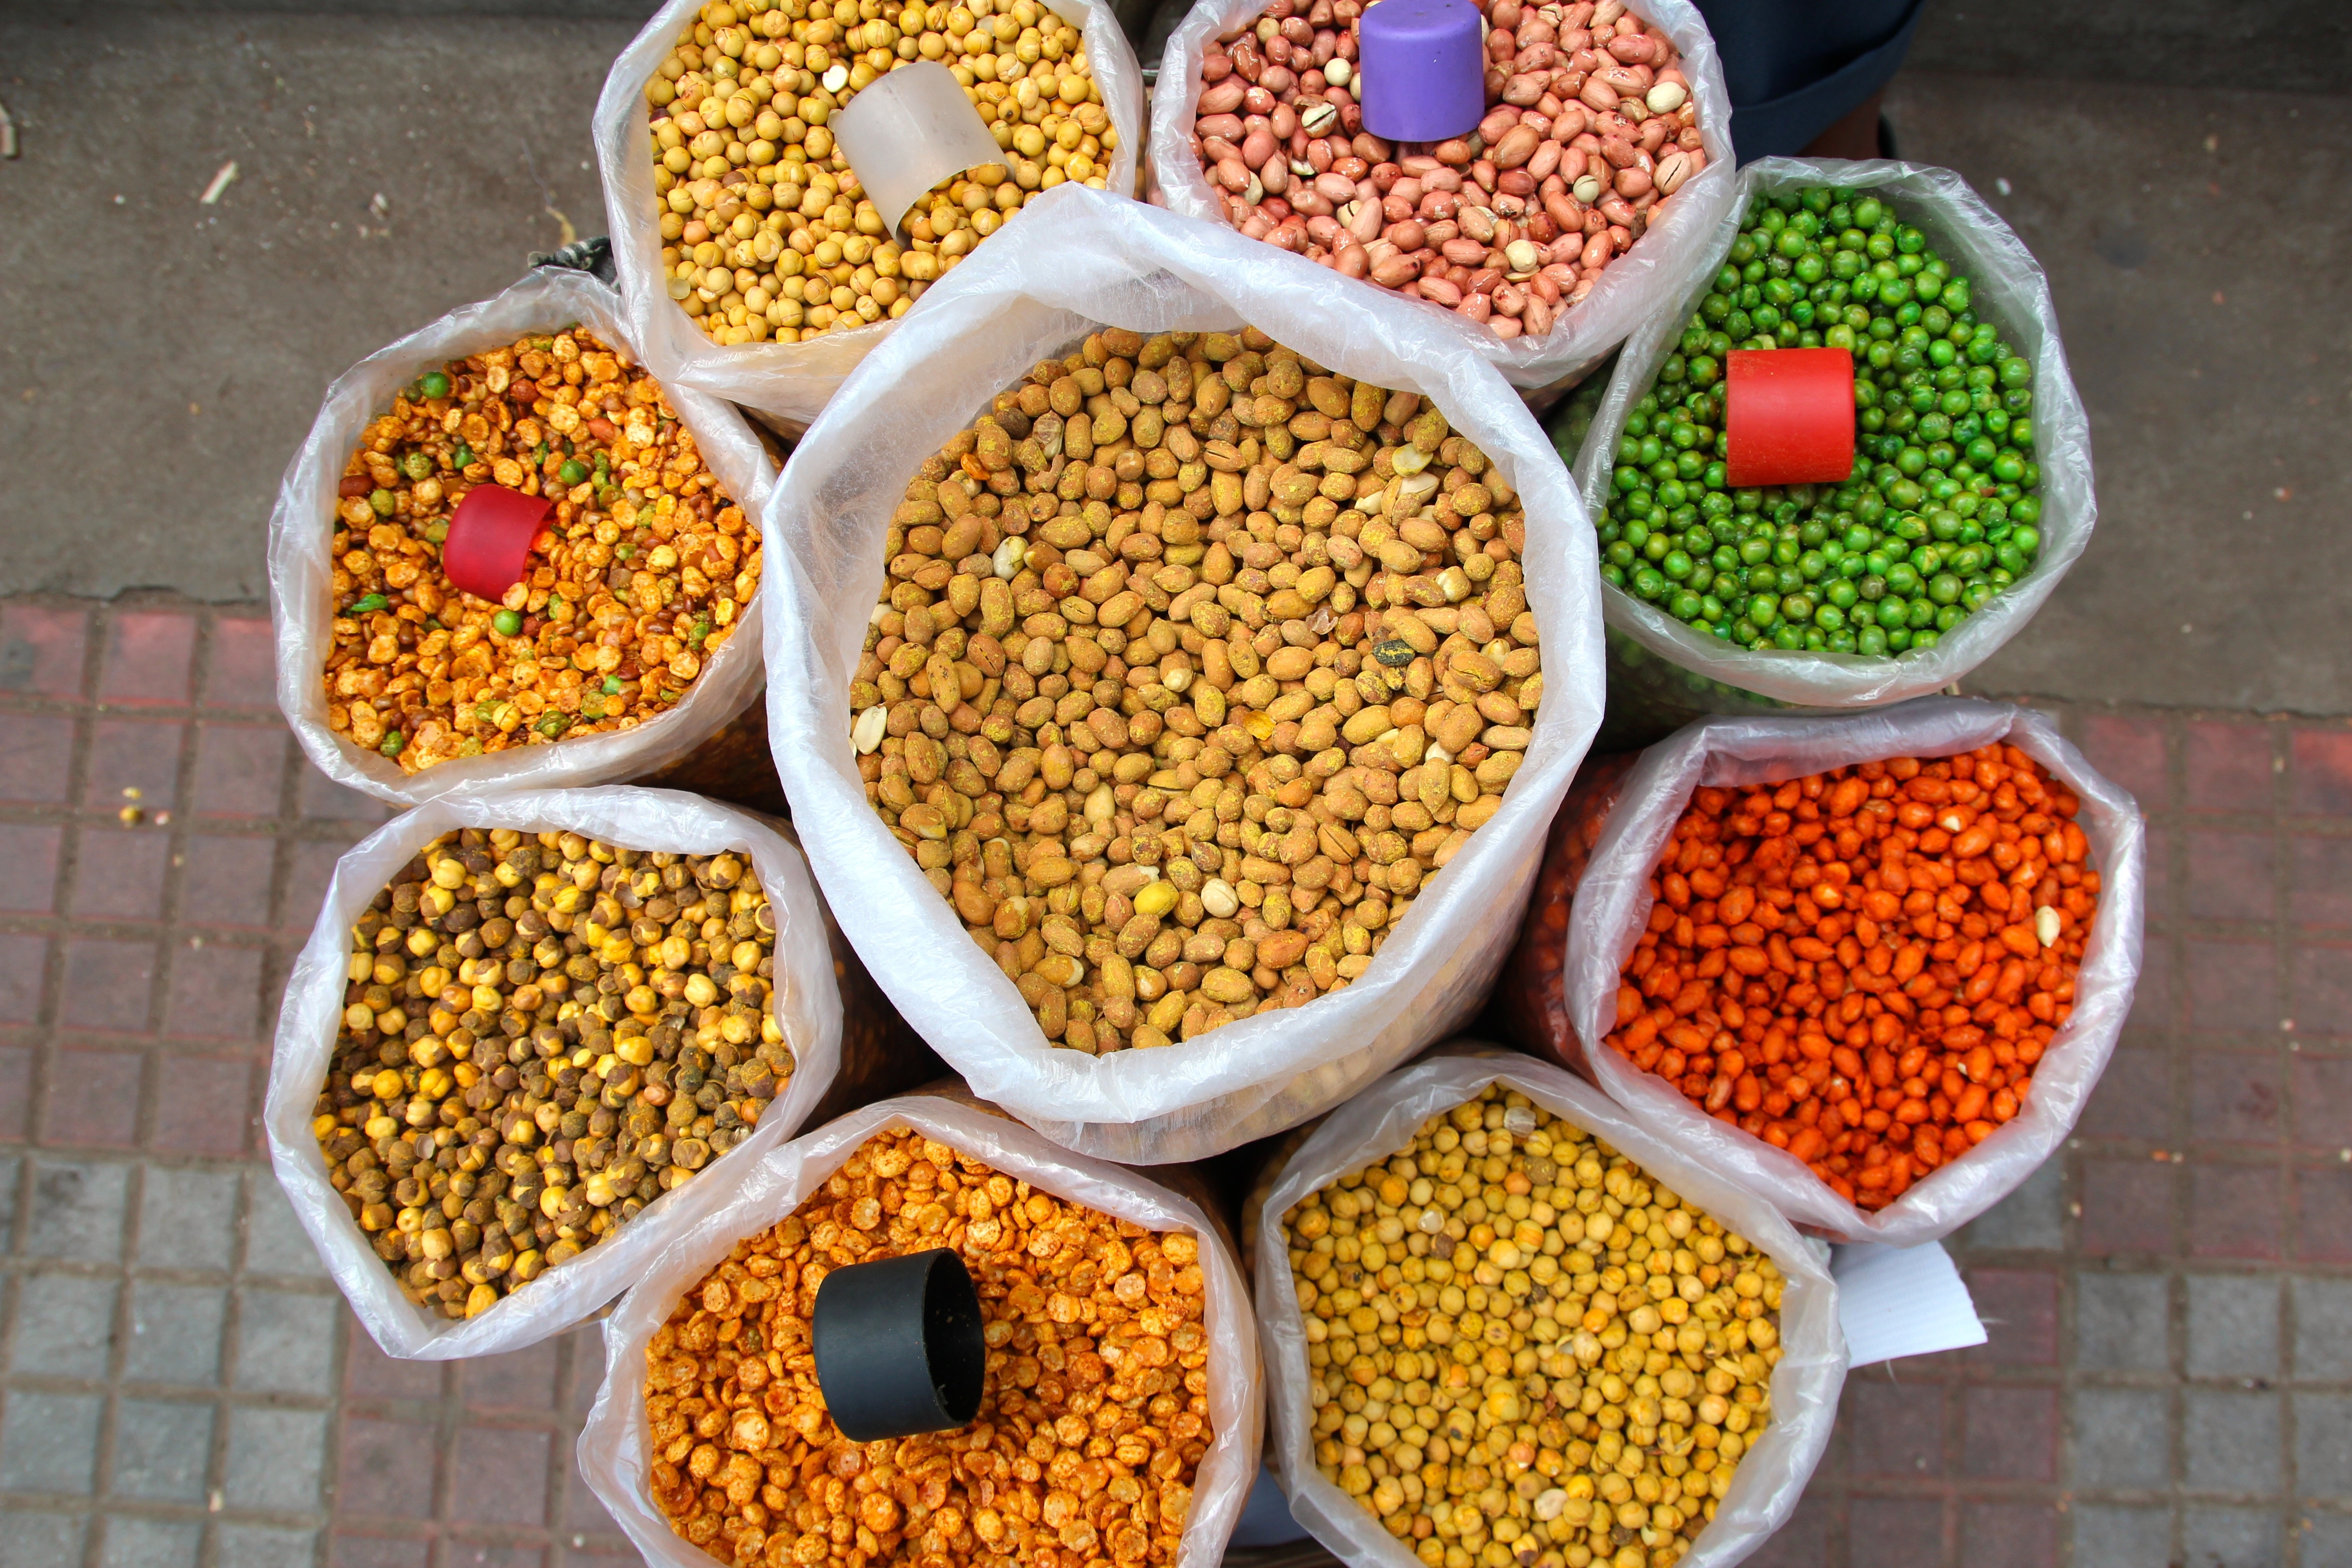
sharp, plant, fruit, pollen, food, produce, vegetable, crop, color, market, agriculture, powder, market stall, spices, saffron, pulse, bags, taste, curry, flowering plant, spice stand